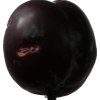
Label: plum